Joseph Albrier

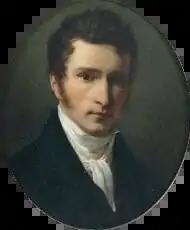
Self-portrait of Albrier

Gilles Marie Joseph Albrier (4 October 1791 – March 1863) was a French painter who specialised in portrait painting. He was a student of Jean-Baptiste Regnault. He exhibited at the Salon in 1819, 1822, 1824, 1827 and 1836.